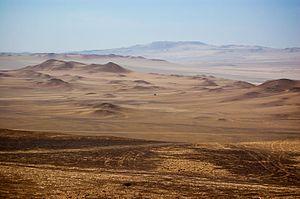
La camanchaca, appelé garúa au Pérou, est un banc de stratocumulus maritimes qui se forment sur la côte chilo-péruvienne, près du désert le plus sec de la Terre, le désert d'Atacama. En se déplaçant dans les terres vers les montagnes, la camanchaca devient un brouillard épais ne produisant pas de pluie. Les gouttelettes qui composent le nuage/brouillard mesurent entre 1 et 40 microns de diamètre, trop fines pour former des gouttes de pluie.